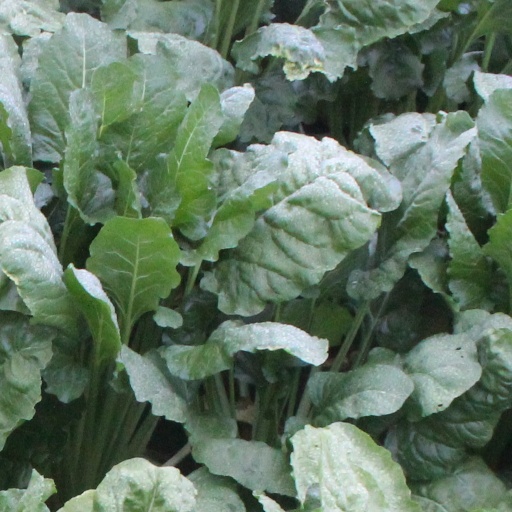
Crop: sugar beet